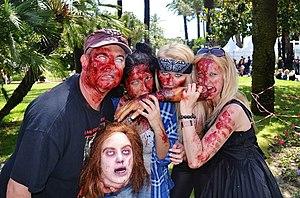
""Zombie Walk"" au festival de Cannes"
Un zombie ou zombi est une personne ayant perdu toute forme de conscience et d'humanité, au comportement violent envers les êtres humains et dont le mal est terriblement contagieux.